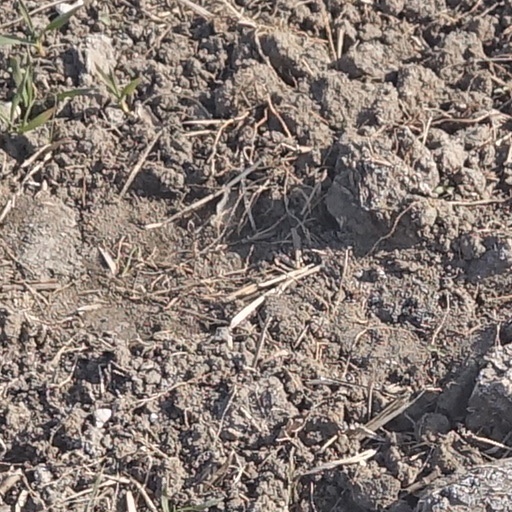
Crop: wheat